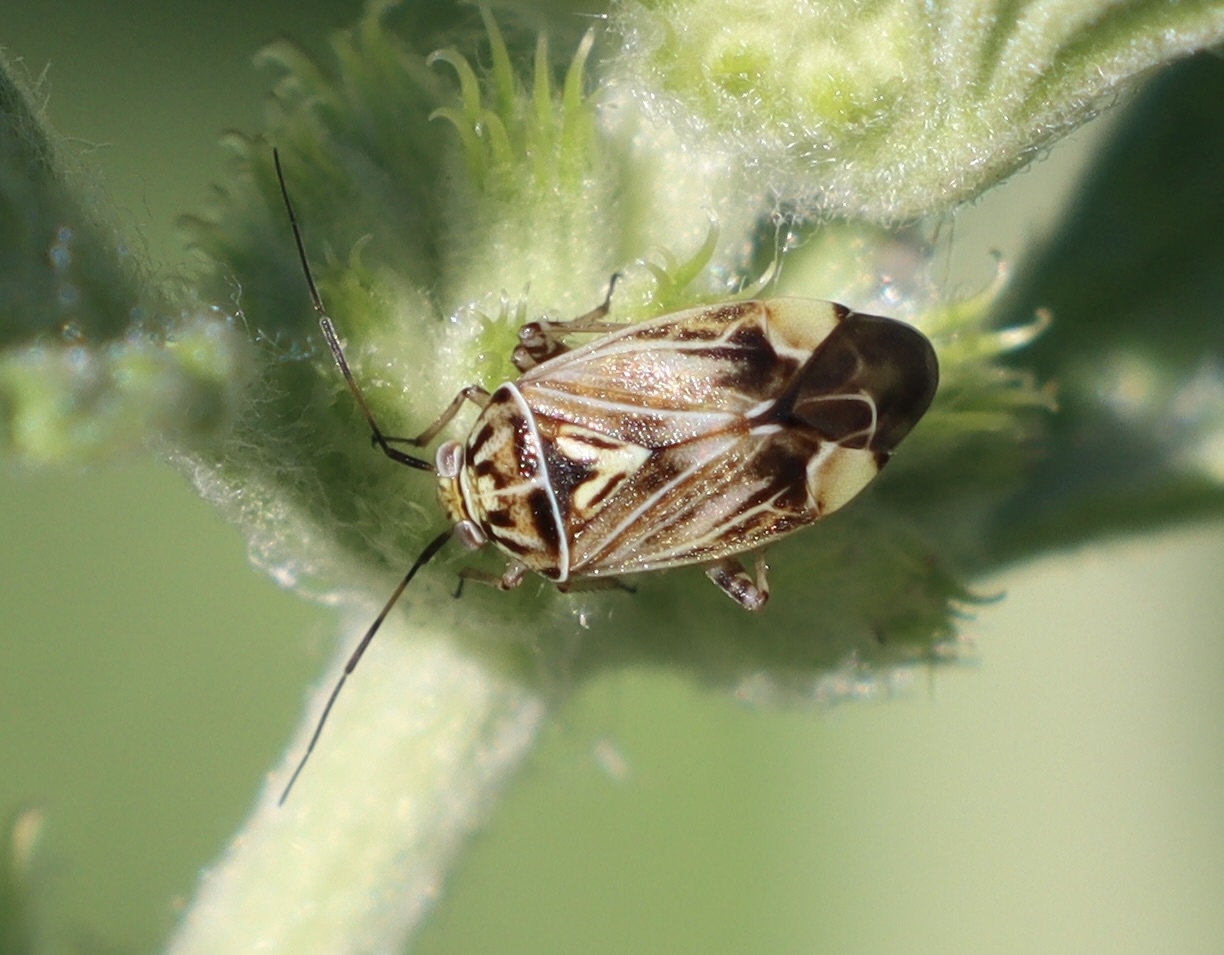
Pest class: lygus_bug